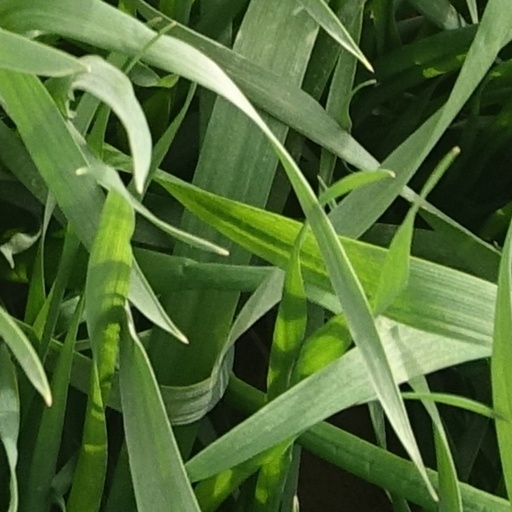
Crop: wheat